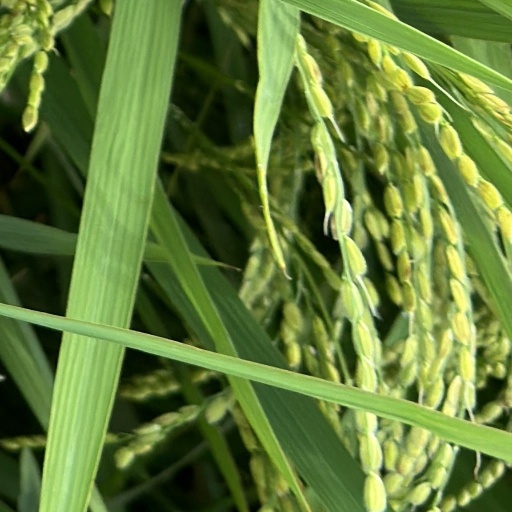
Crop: rice